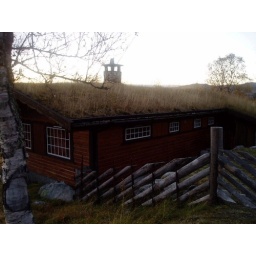
One of several cabins in the mountains with a grass roof and traditional sloped fence.